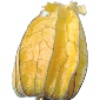
Label: Physalis with Husk 1